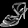
Label: Sandal